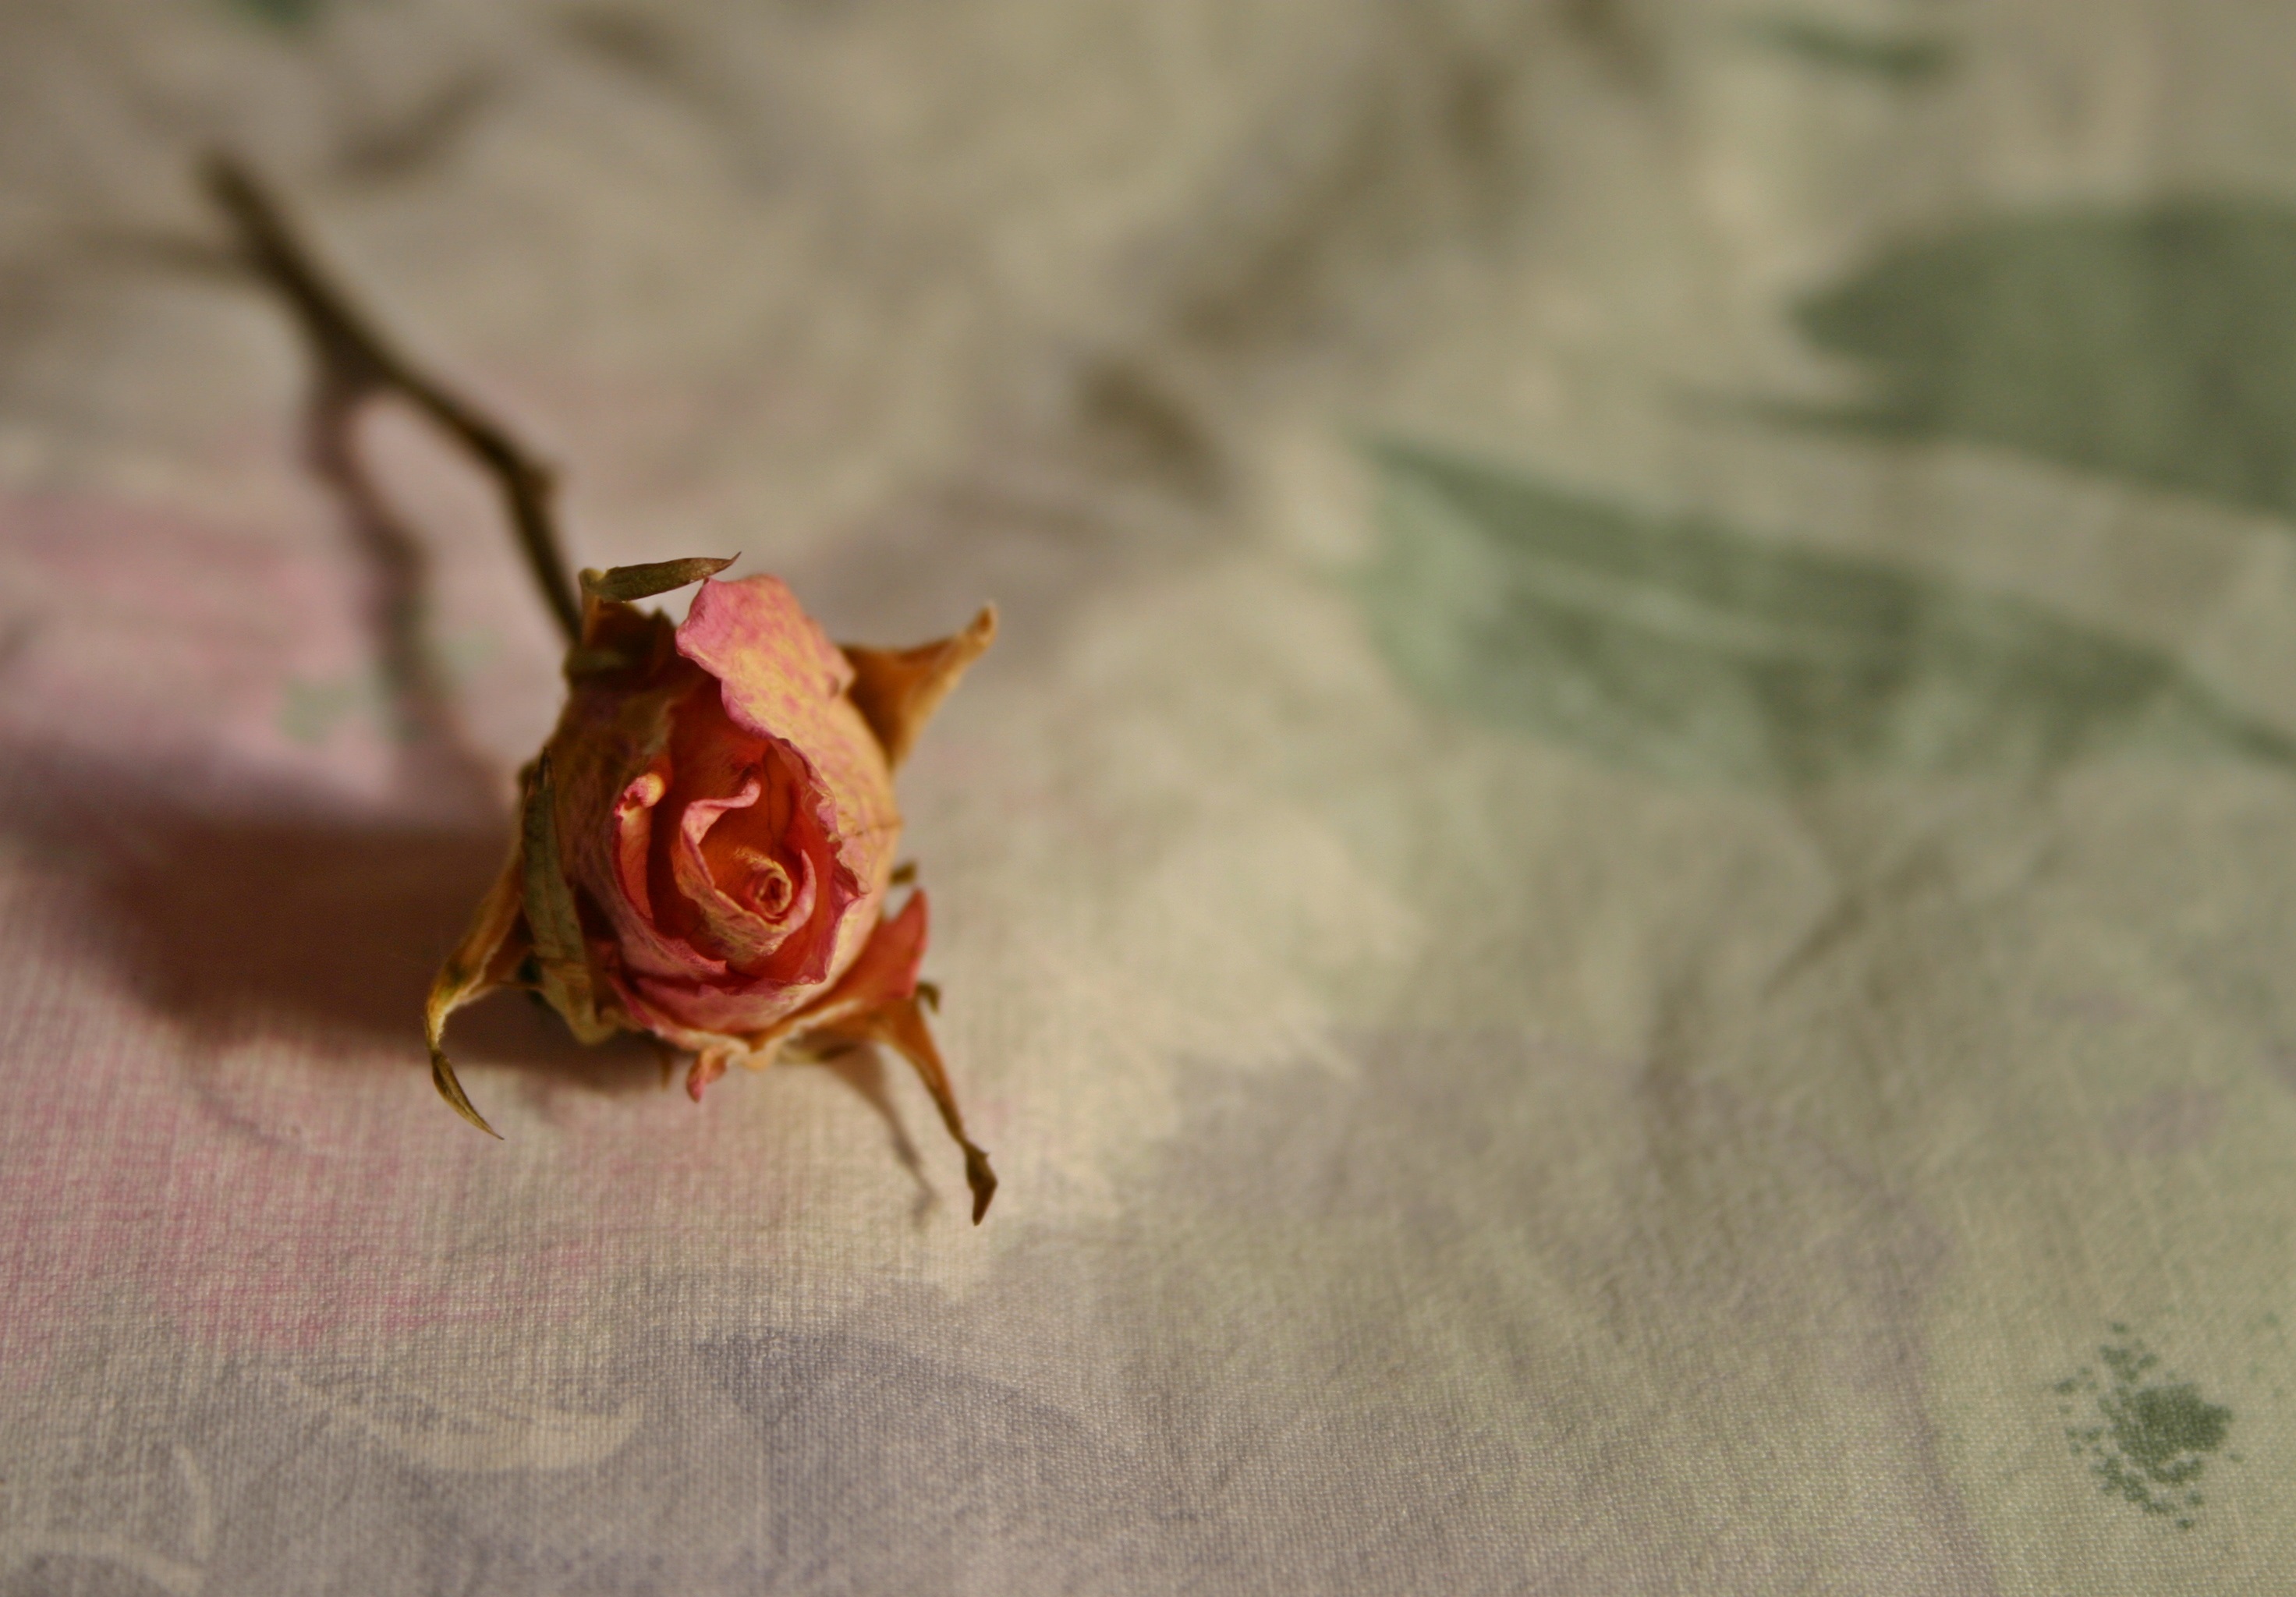
hand, nature, blossom, plant, leaf, flower, petal, bloom, love, rose, red, symbol, romantic, memory, dried, pink, close, flora, close up, petals, faded, transient, fade, macro photography, flowering plant, dry rose, trockenblume, land plant